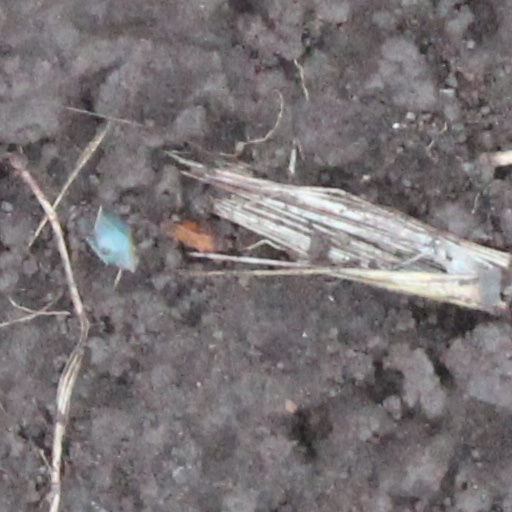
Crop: wheat